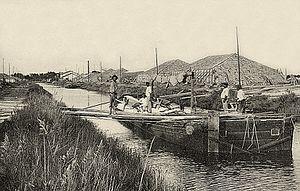
Aigues-Morrtes chargement des péniches en sel au début du XXe siècle
La route du sel désigne les routes commerciales d'échanges et de commerce, par laquelle le sel a été transporté depuis les régions de production vers les régions consommatrices et déficitaires.